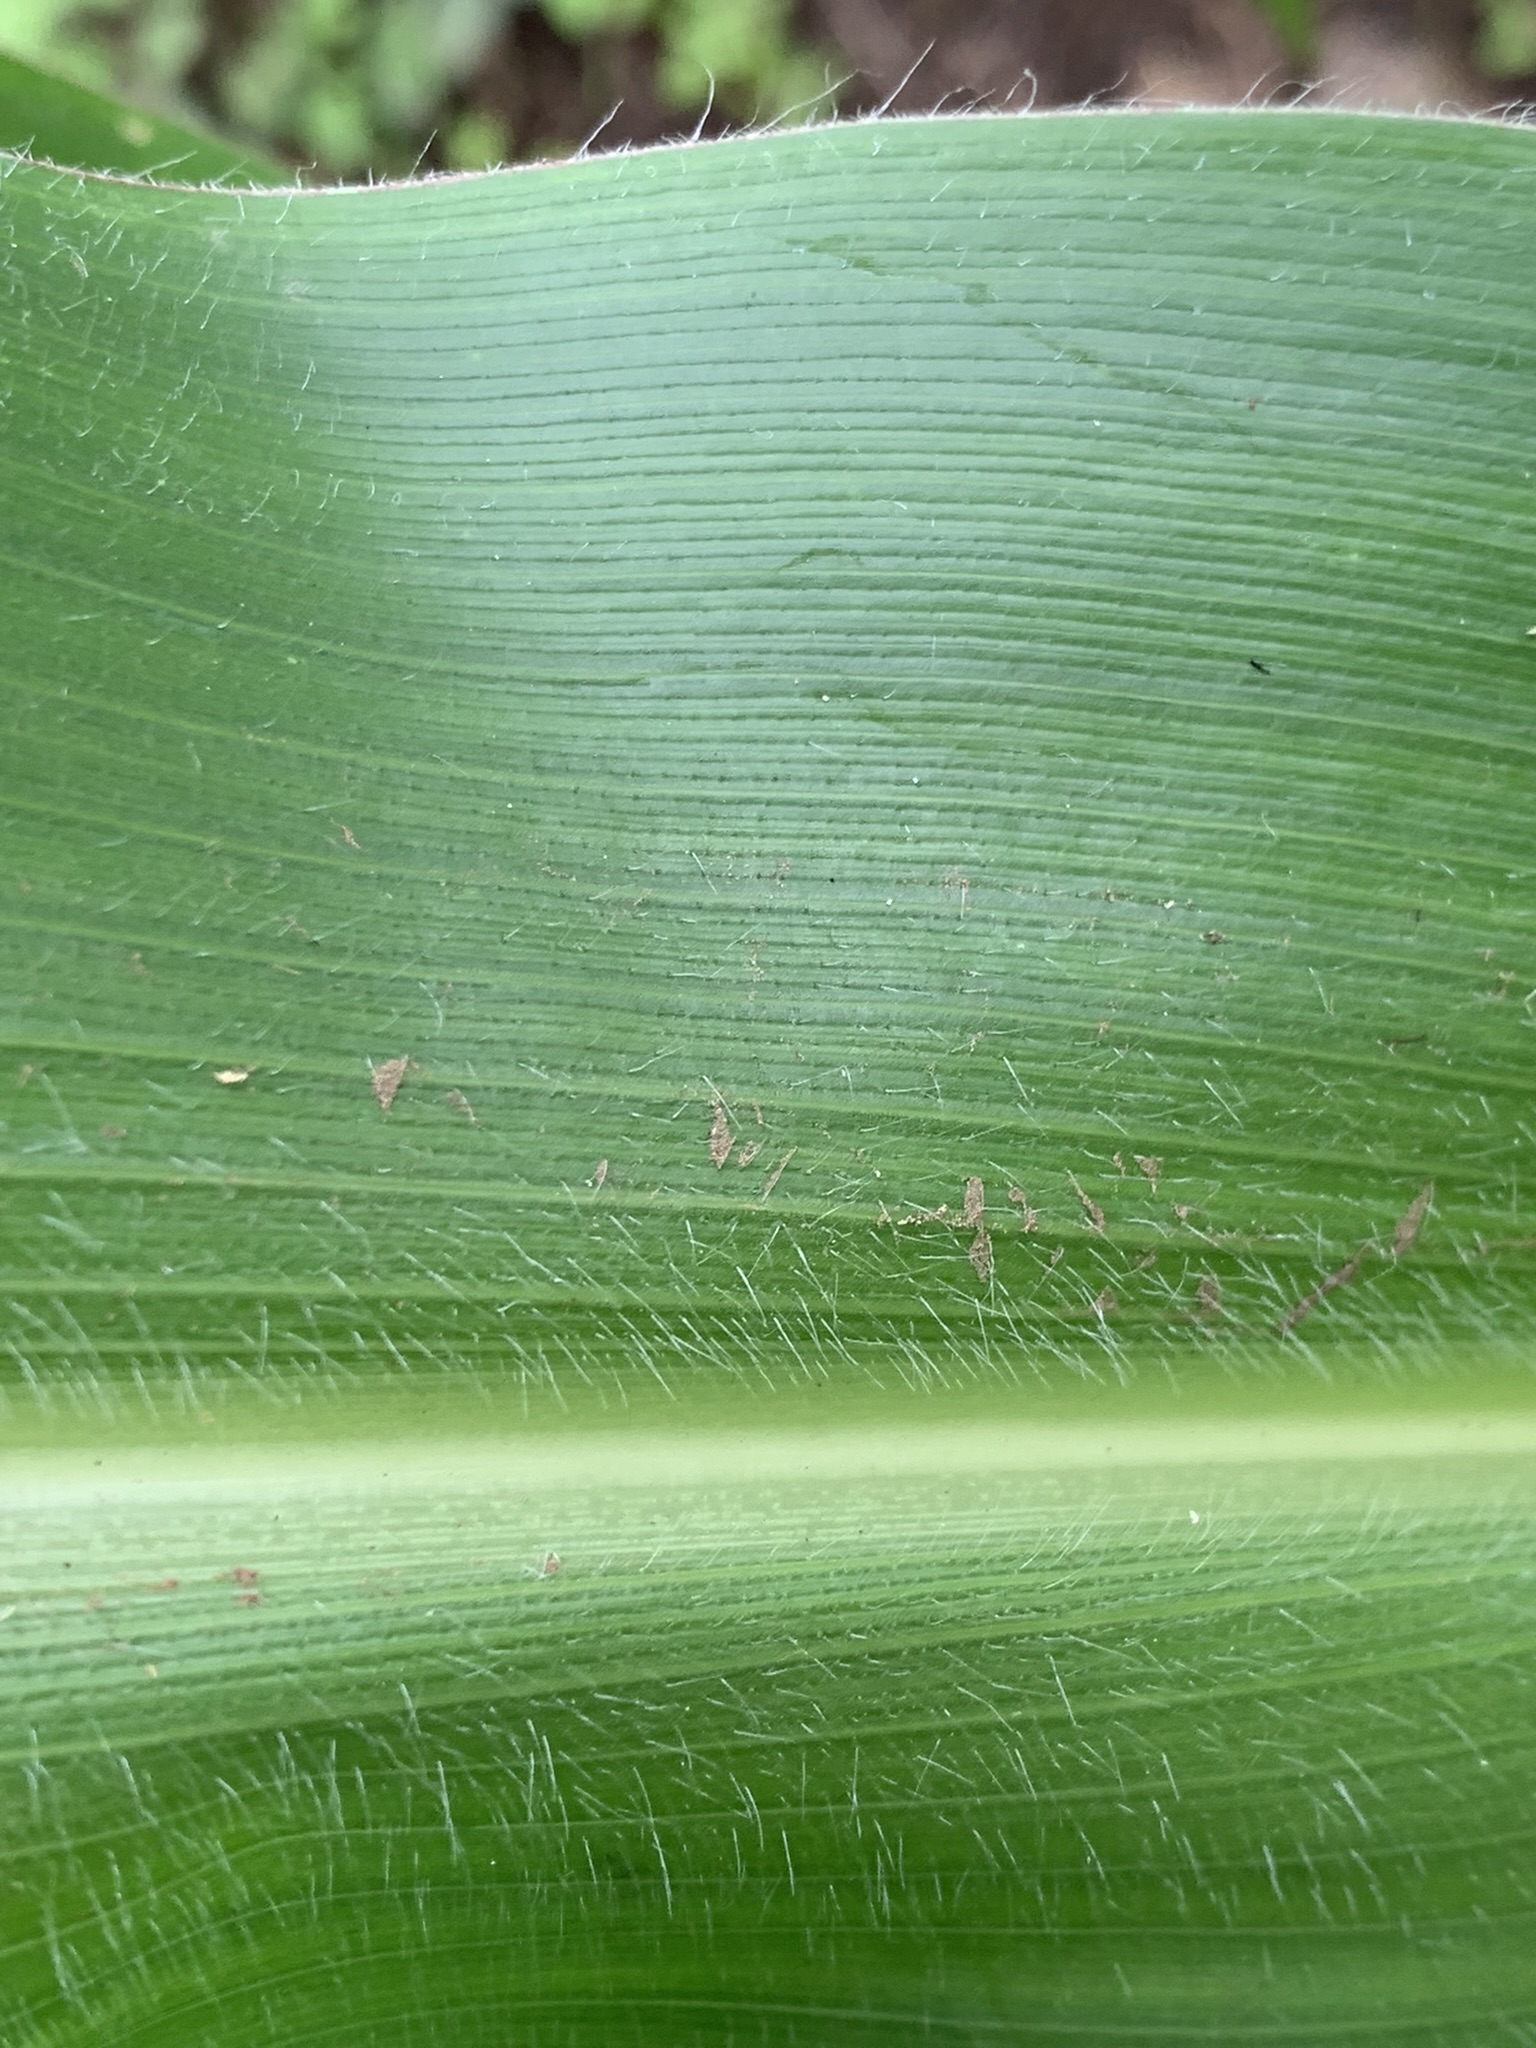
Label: Healthy